Question: Please indicate a possible affordance area of hit_baseball_bat that can be used for hitting
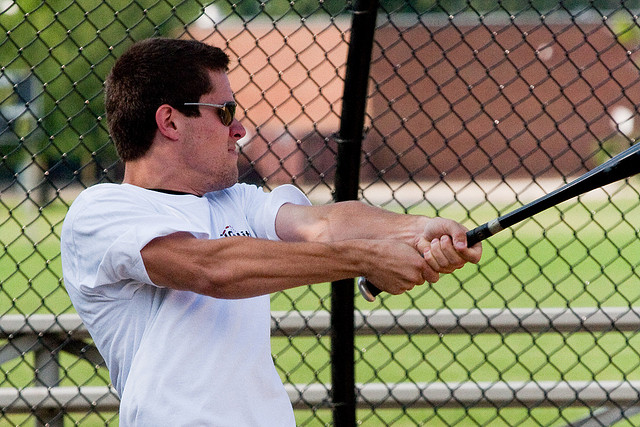
Answer: [567.407, 149.053, 640, 196.46]